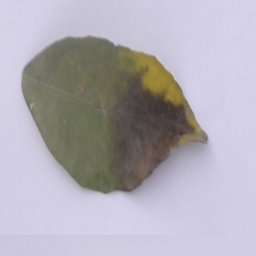
Plant part: leaf
Disease: black_spot